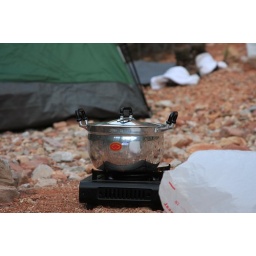
john, yang, &amp;amp; rich camping in style...all they're missing is the kitchen sink